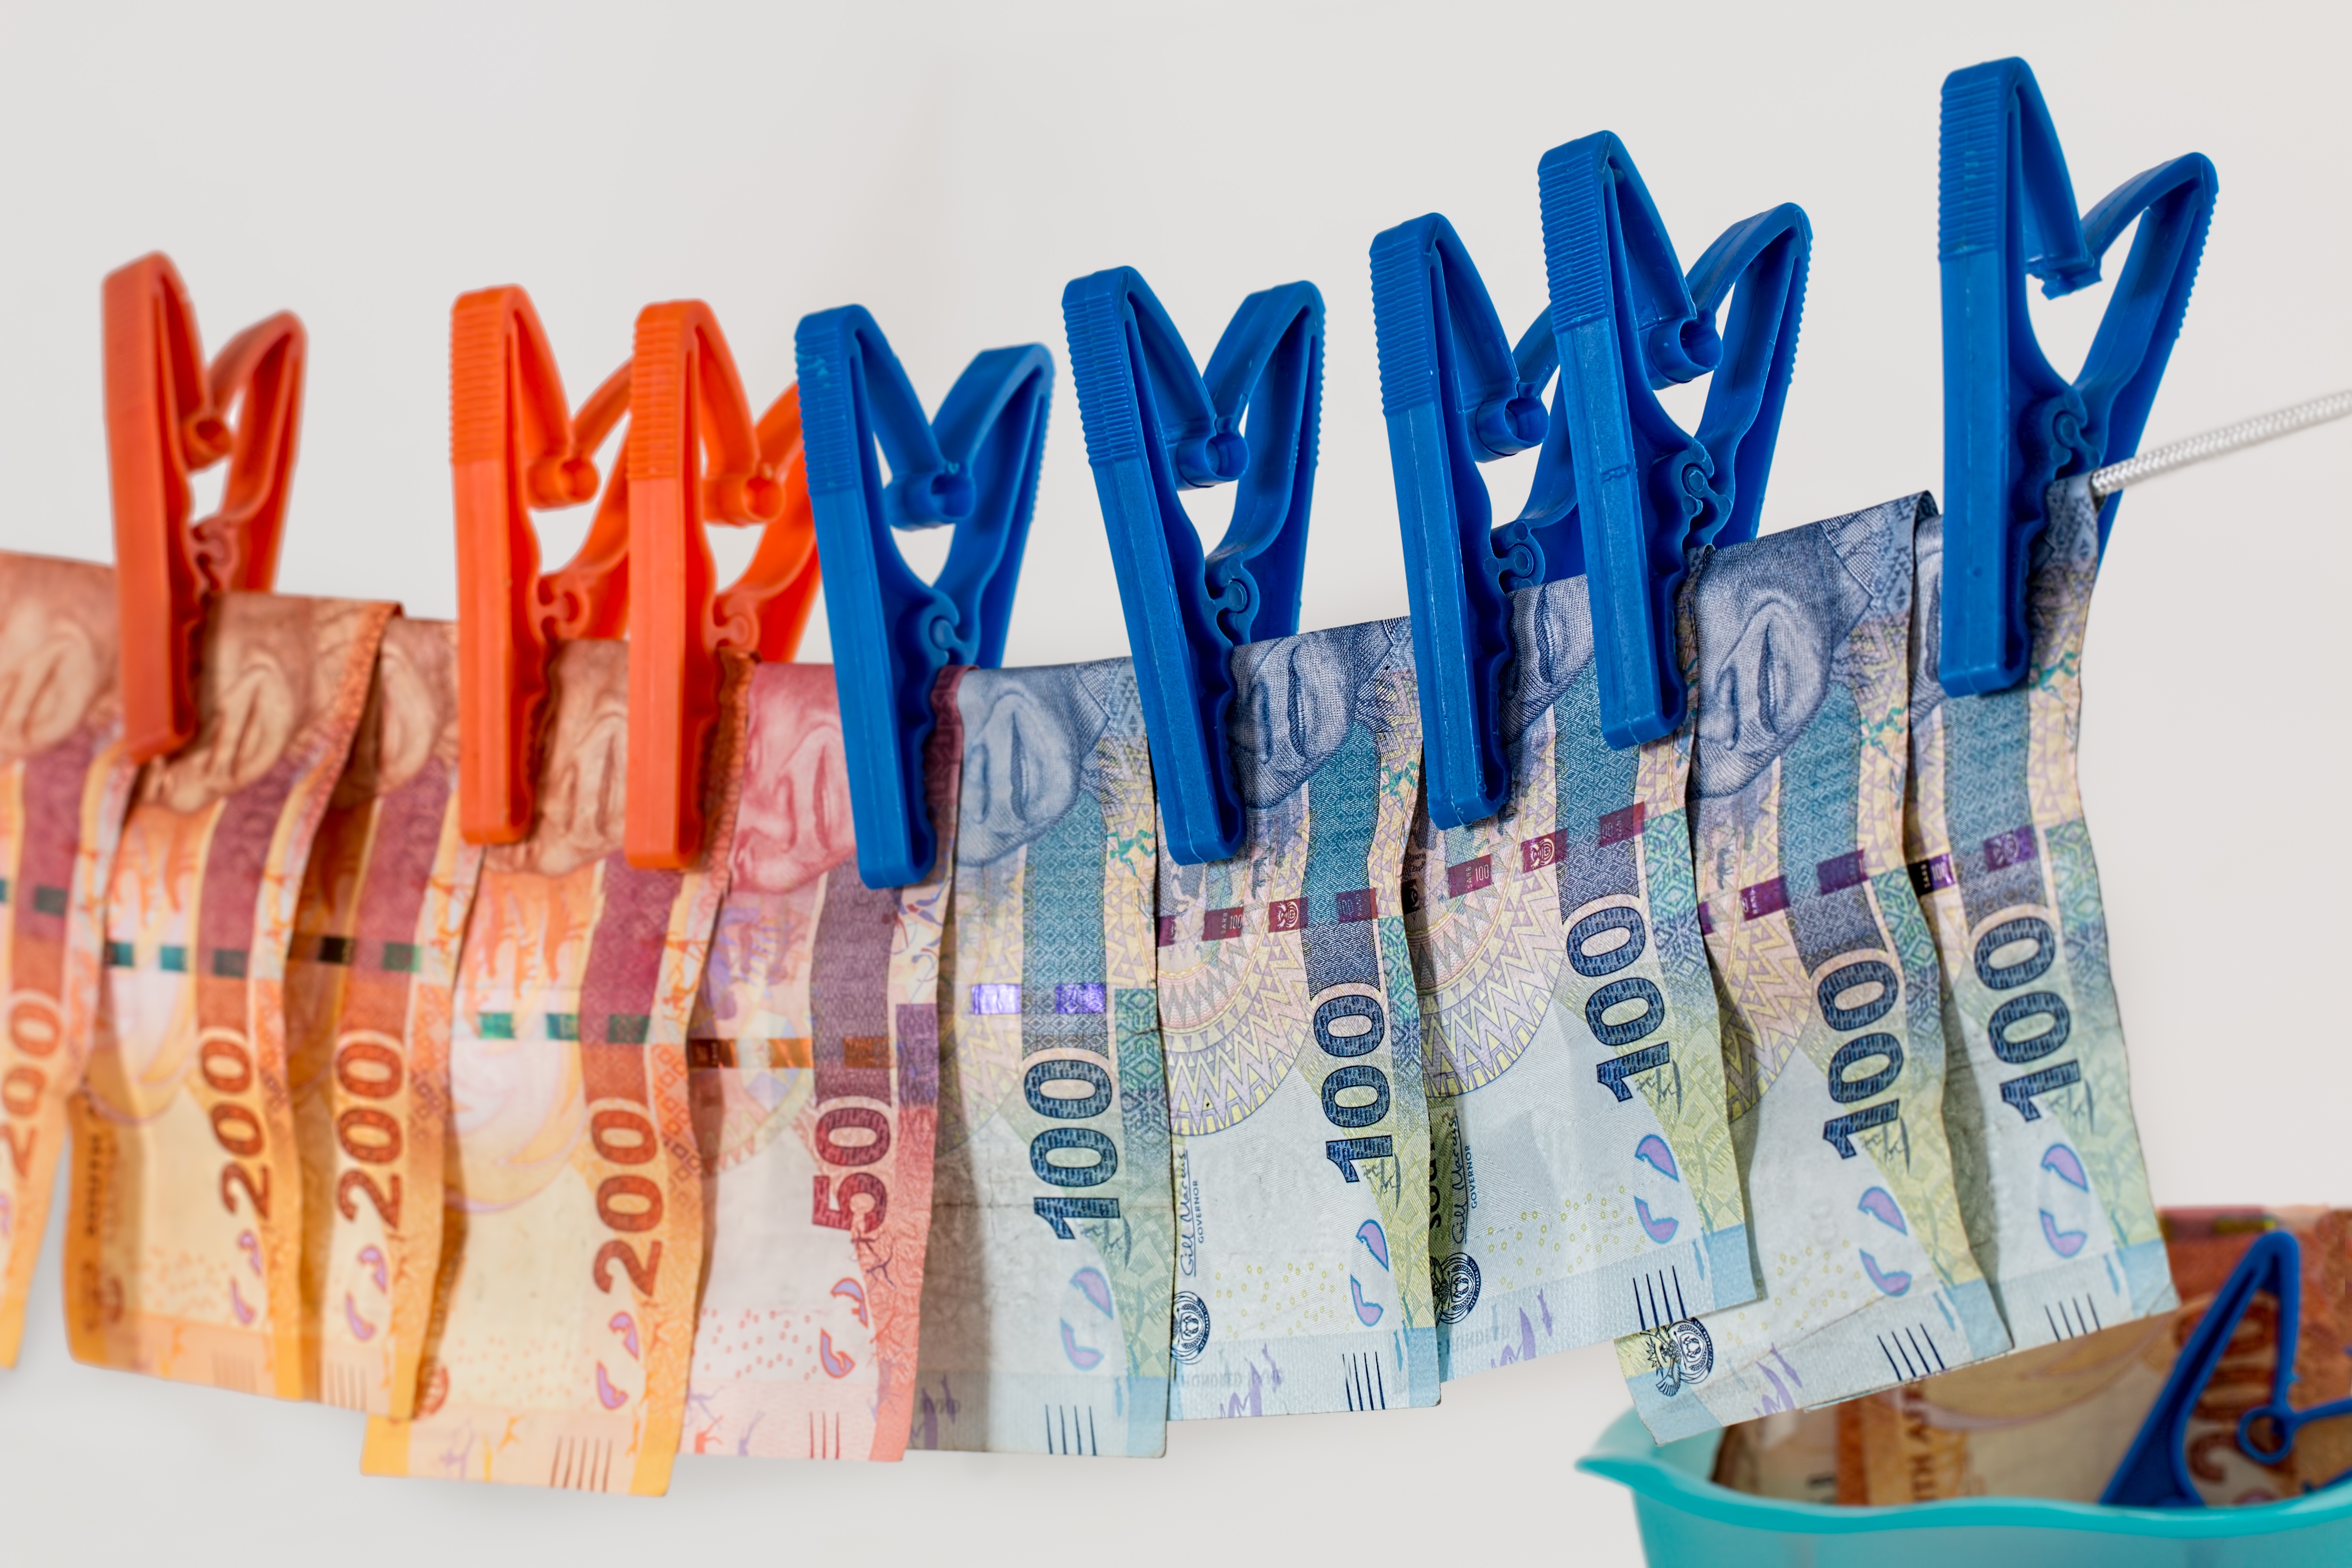
plastic, product, cash, currency, corrupt, economy, finance, bribery, banknote, tax haven, tax evasion, corruption, illegal, fraud, cyber crime, bribe, money laundering, scandal, extortion, crime fighting, crime prevention, anti corruption, stop crime, cheater, fraudulent, unethical